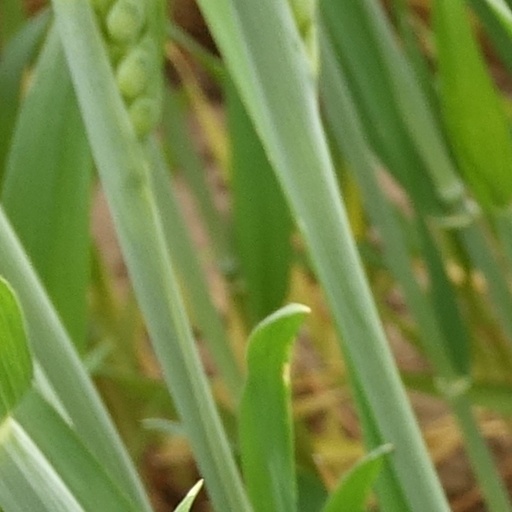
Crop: wheat